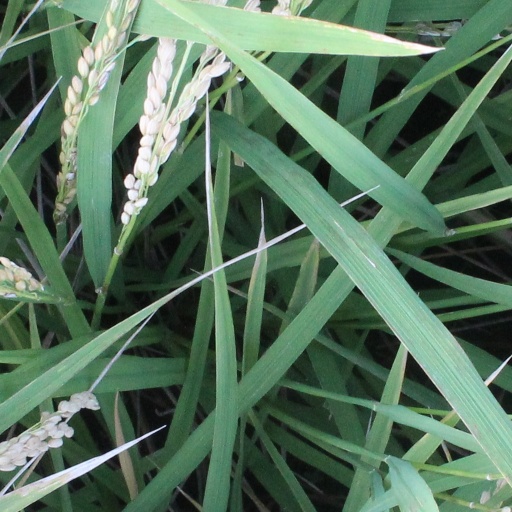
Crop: rice